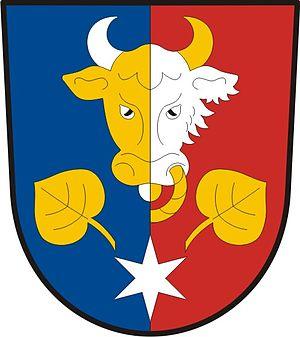
Býkev est une commune du district de Mělník, dans la région de Bohême-Centrale, en Tchéquie. Sa population s'élevait à 479 habitants en 2020.